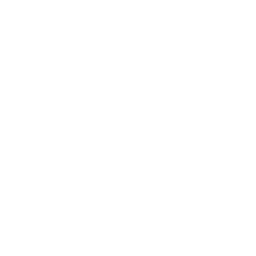
p1 Oil man in colorful shirt